Jim Warman

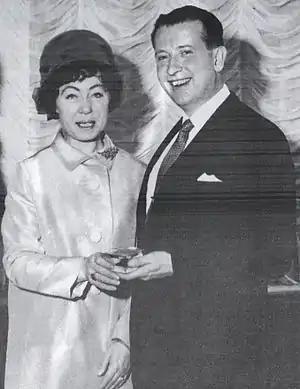
Warman with his wife Pat at Buckingham Palace receiving the Prince Philip Medal

Bloomfield James Warman (25 July 1924 – 21 November 1984) was an English electrical engineer. He was involved with the design of electronic telephone exchanges in the 1960s and 1970s. He was responsible for the concept of both the TXE1 and TXE3 systems, which were reed switch-based electronic exchanges. The development of these exchanges was carried out by a consortium of British telecom manufacturers in conjunction with the General Post Office. The ideas in these exchanges were later developed, by others, into the TXE4 exchanges – which, at their peak in the early 1990s, catered for more than 25% of the UK subscribers.